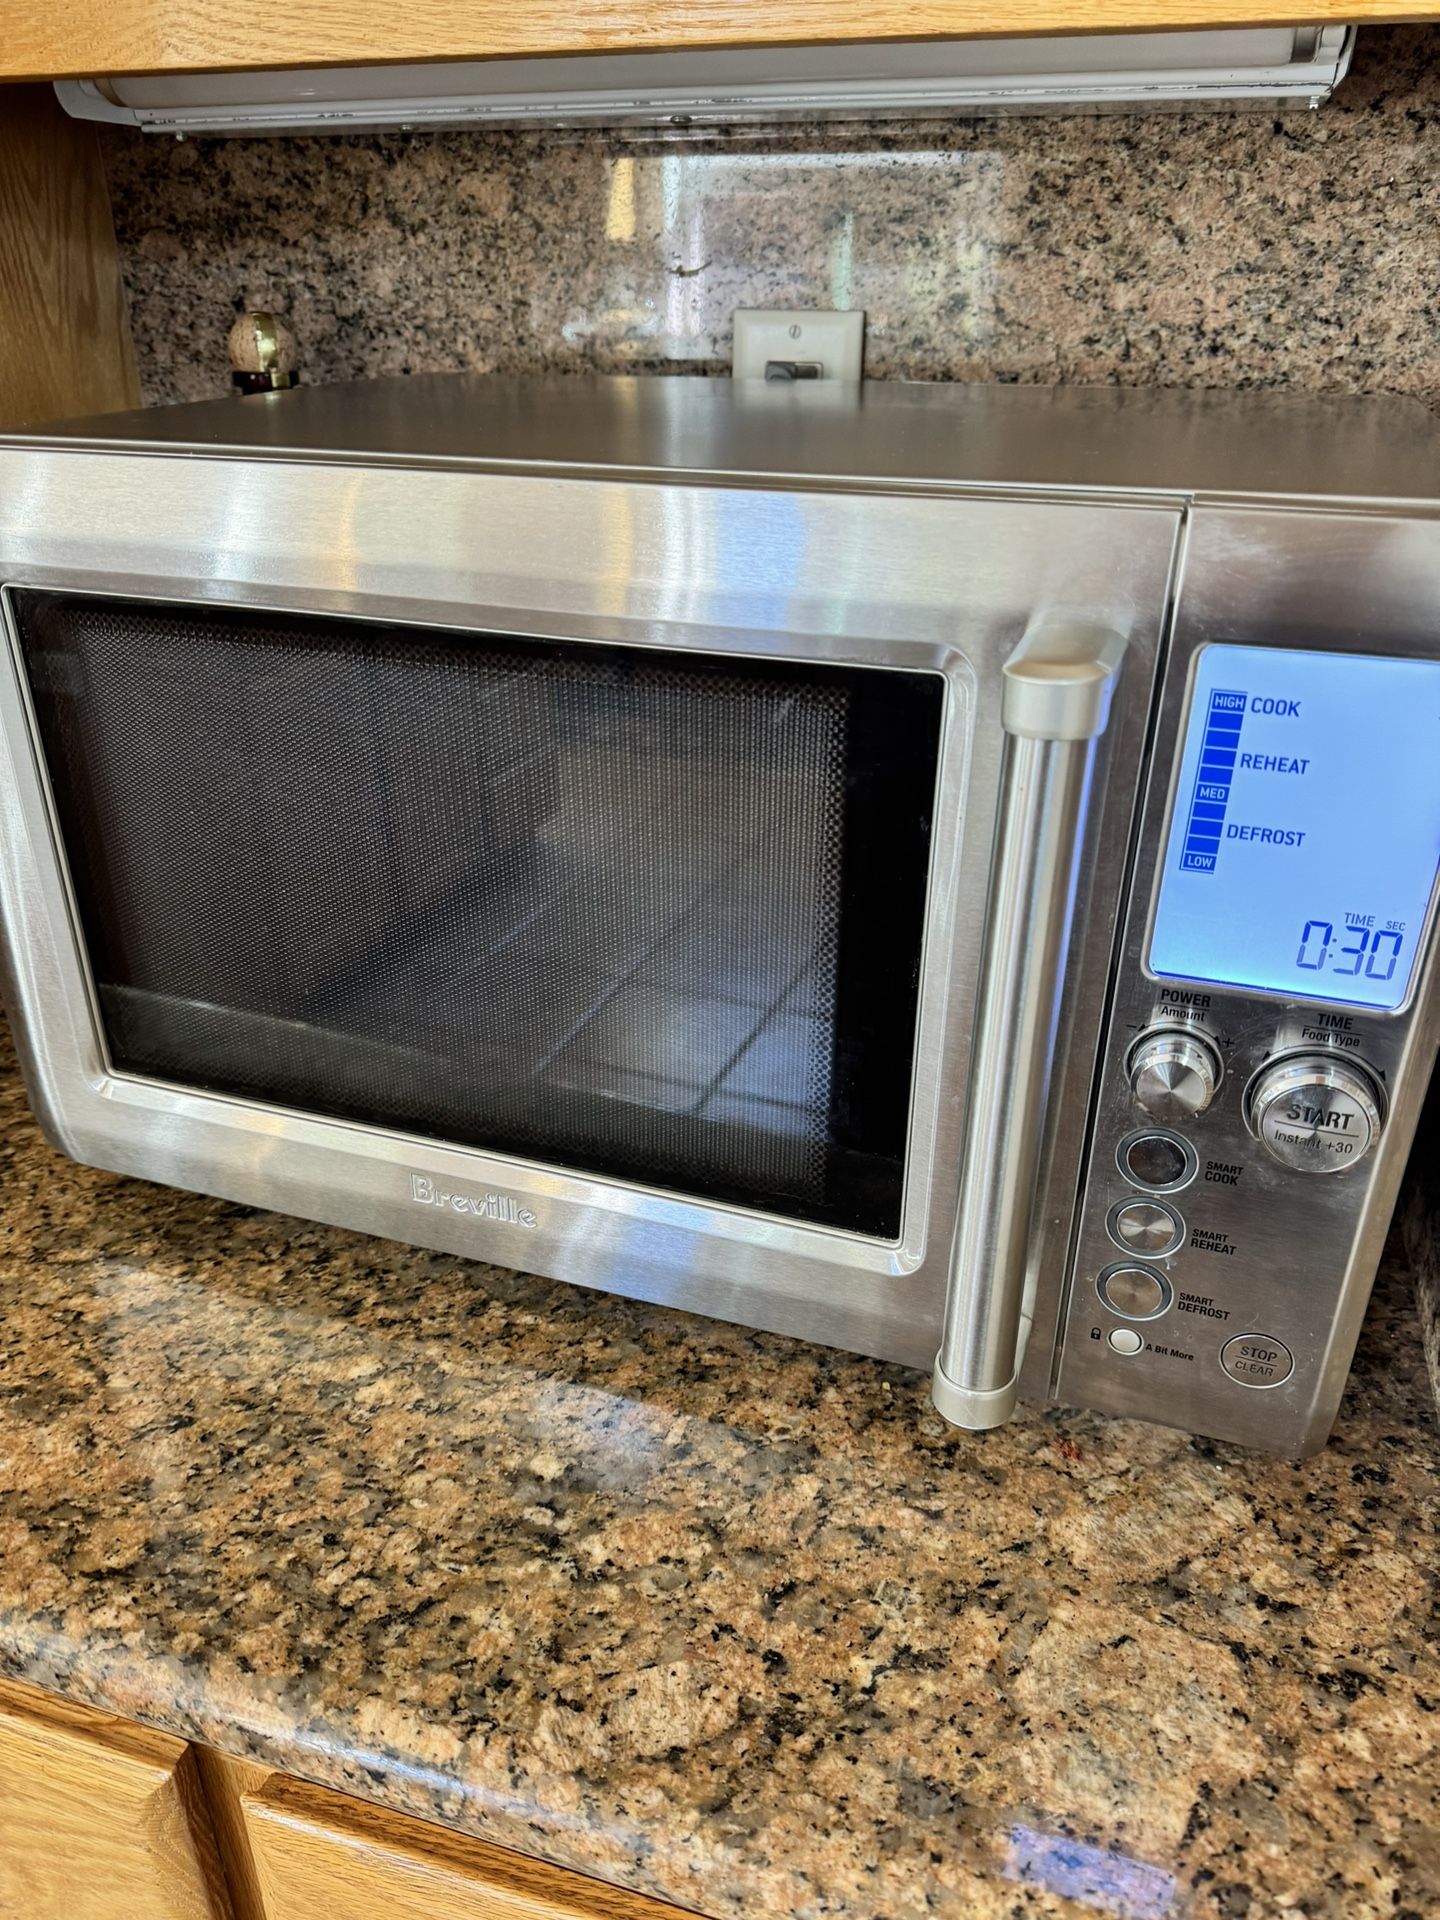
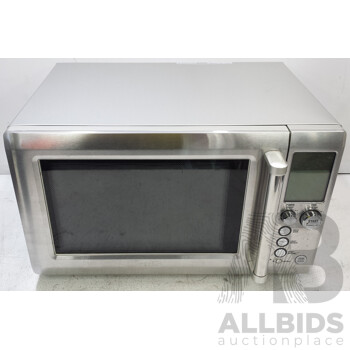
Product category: misc
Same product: yes